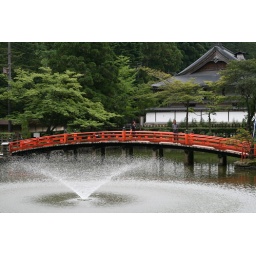
A red bridge crosing the lotus pond at Danjo Garan in Koya-san.